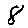
Label: 8